American Radiator Company

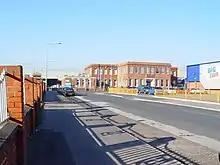

In 1905 the company's operations in France and Germany were proving successful, and the firm decided to open a factory in England. The company "National Radiator Company, Ltd." was established, and $500,000 was provided for the establishment of a factory. A site in Kingston-upon-Hull was selected for the factory.